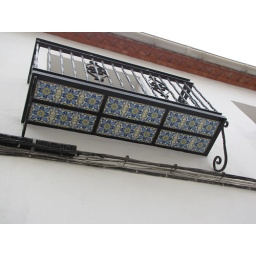
Love the mix of the colors...you should also notice that the sky is white which is very rare in Spain.